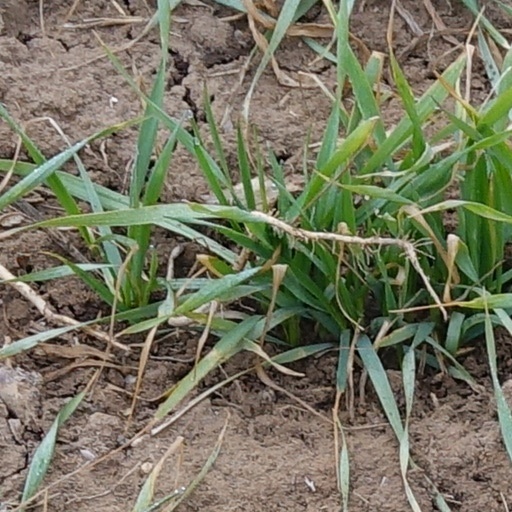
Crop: wheat